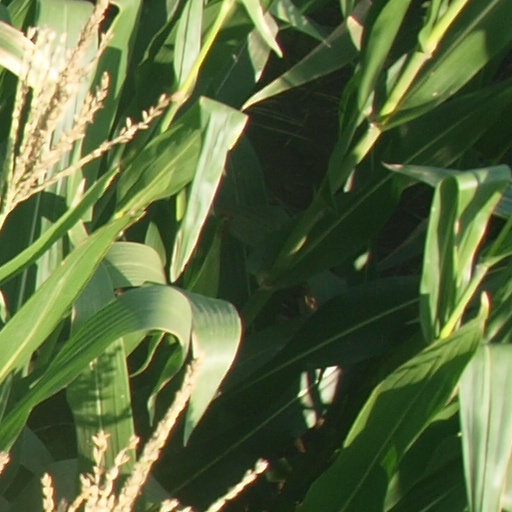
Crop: maize; corn